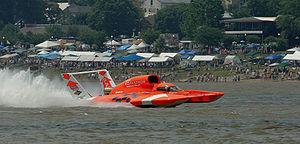
Un hydroglisseur produit par Ellstrom Elam Plus. Photo prise lors de l'édition 2006 du Madison Regatta. Polski: Ślizgacz Ellstrom Elam Plus podczas Madison Regatta 2006 (oficjalnie: Puchar Gubernatora Stanu Indiana) w
Les courses d'hydroplanes, aussi désignées sous le terme de régates, sont des courses de bateaux à moteur rapide disputées sur les lacs et les rivières.